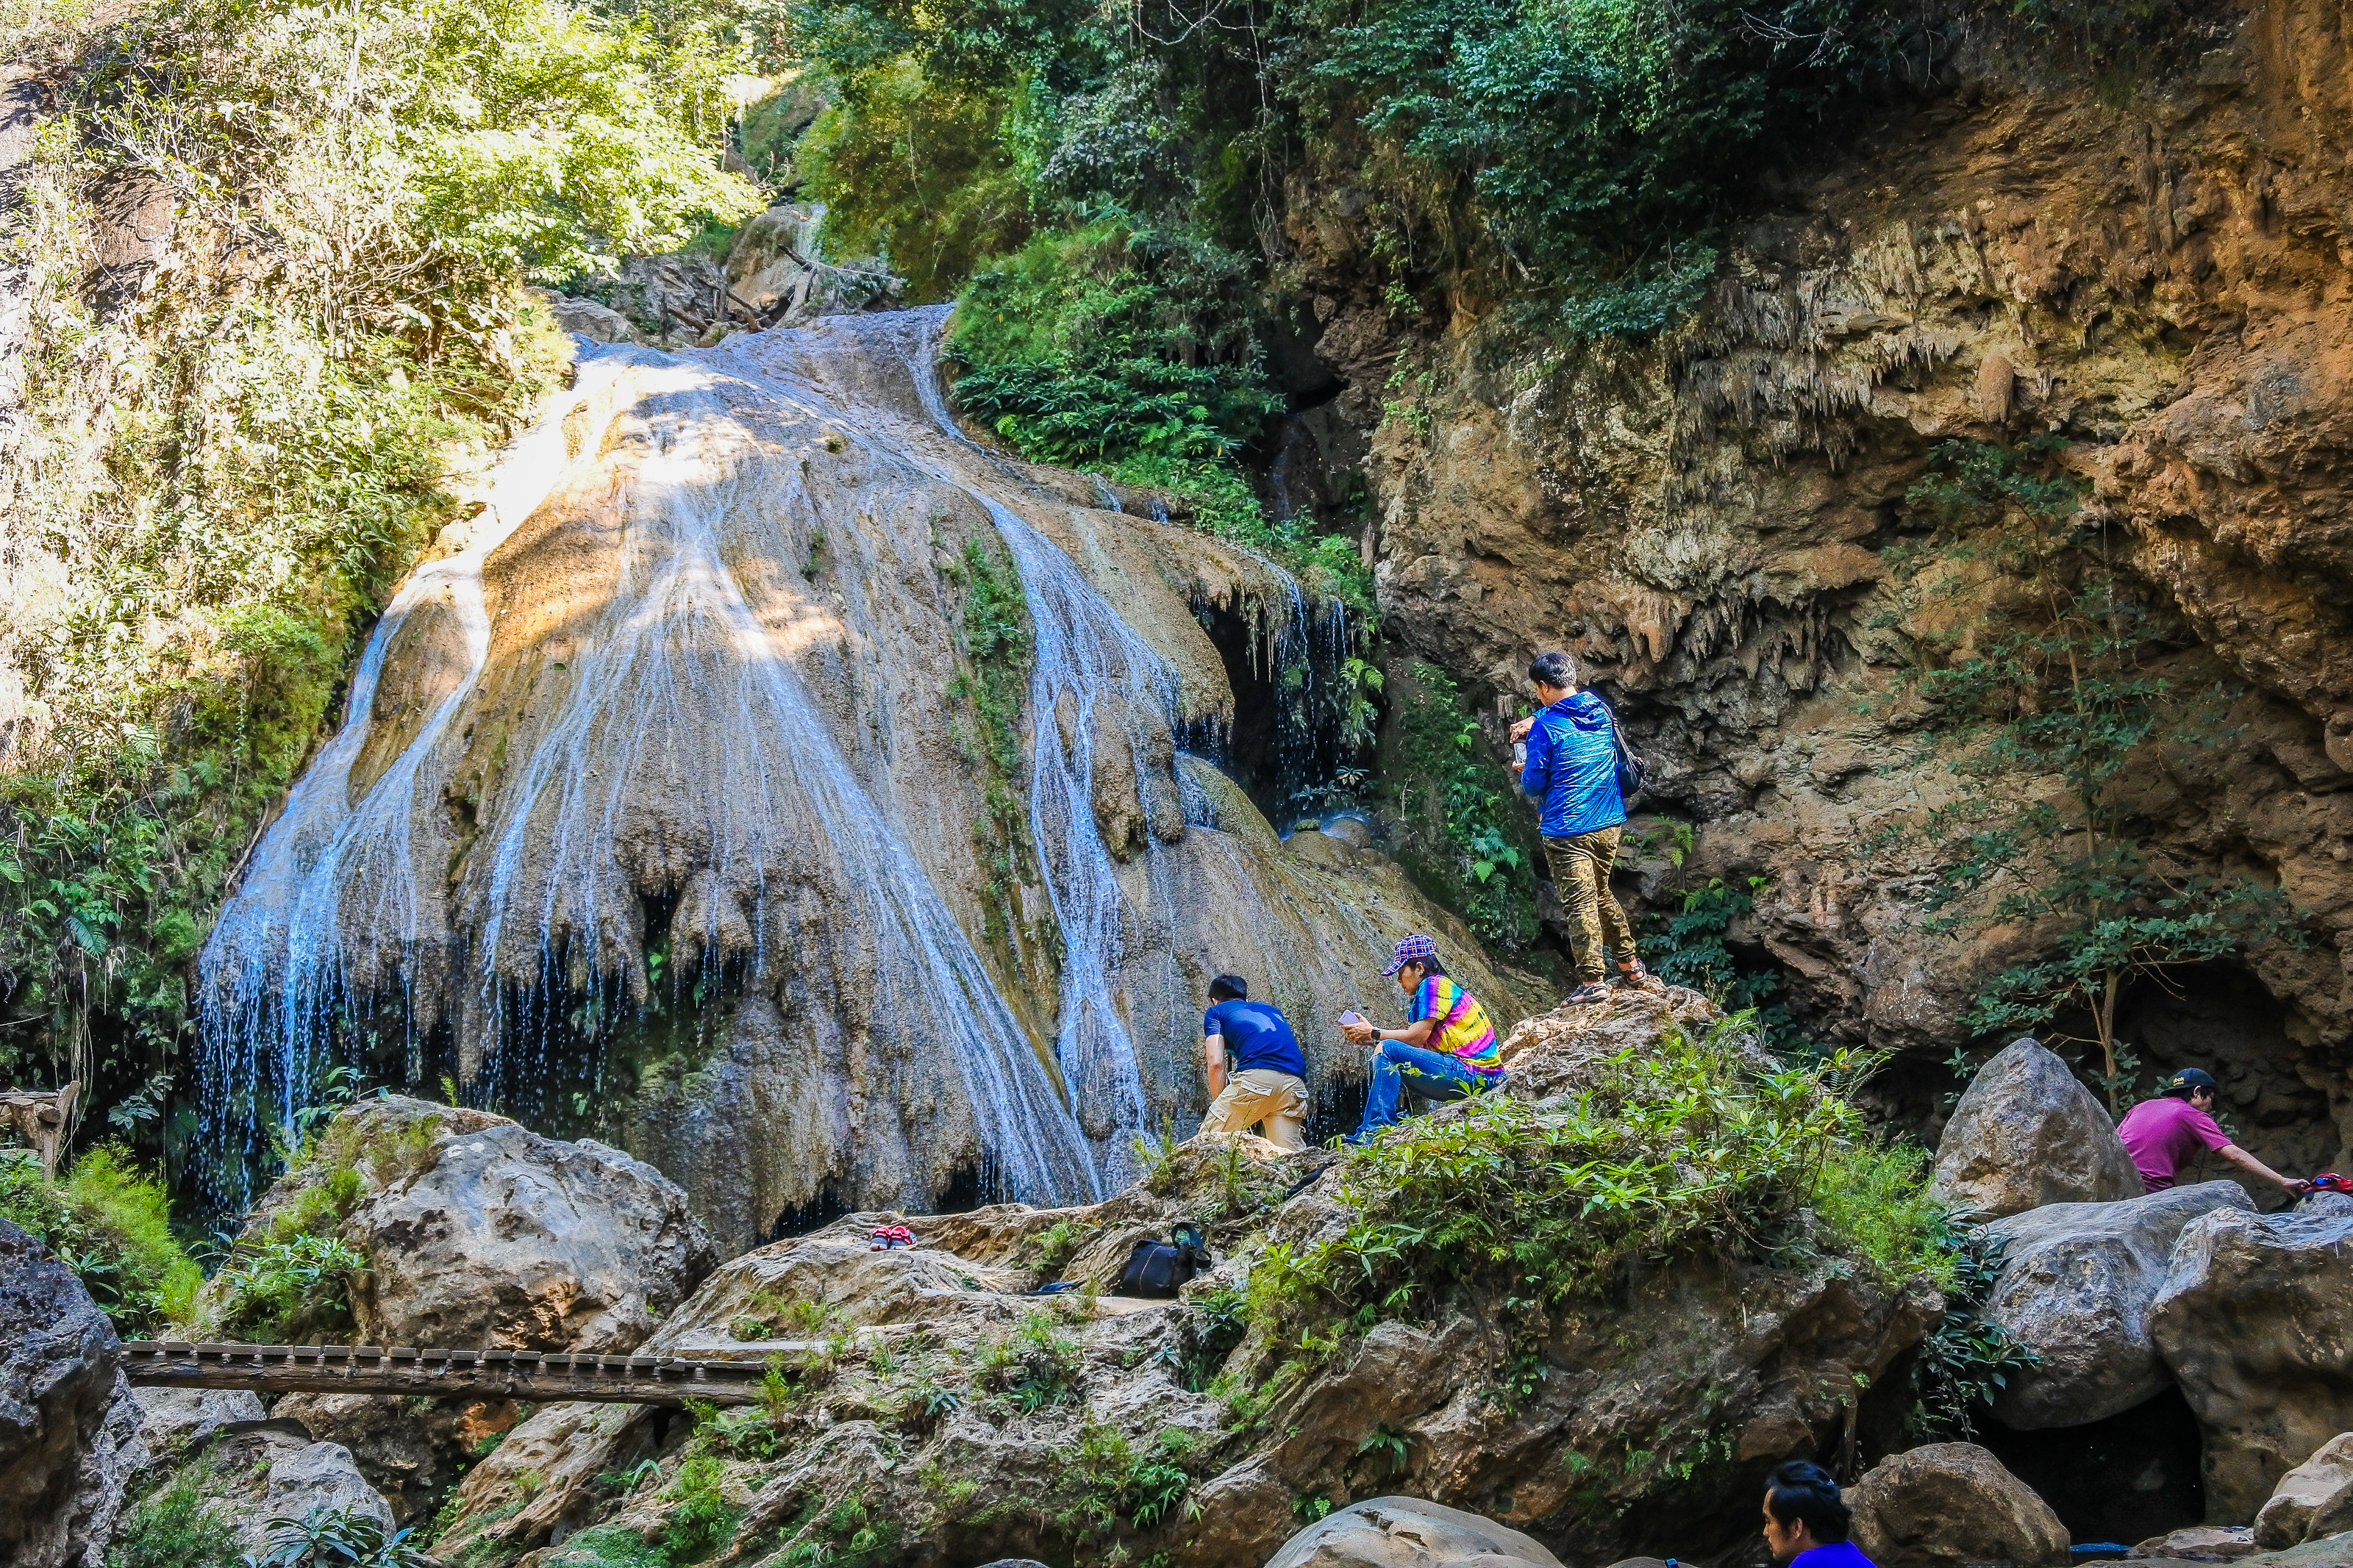
beauty, koh, freshness, northern, scenic, spring, beautiful, mountain, view, thailand, luang, natural, cascade, tree, thai, water, flowing, background, idyllic, plant, jungle, forest, ping, bright, scenery, summer, rock, fall, waterfall, national, vacation, park, green, nature, relax, asia, cool, clear, lumphun, clean, stone, tropical, lamphun, blue, river, fresh, travel, li, wild, landscape, nature reserve, vegetation, adventure, wilderness, formation, watercourse, geological phenomenon, outcrop, state park, recreation, geology, rainforest, bedrock, national park, water feature, leisure, old growth forest, boulder, hiking, ravine, tourism, walking, stream